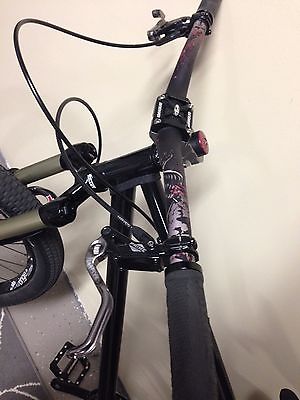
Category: bicycle